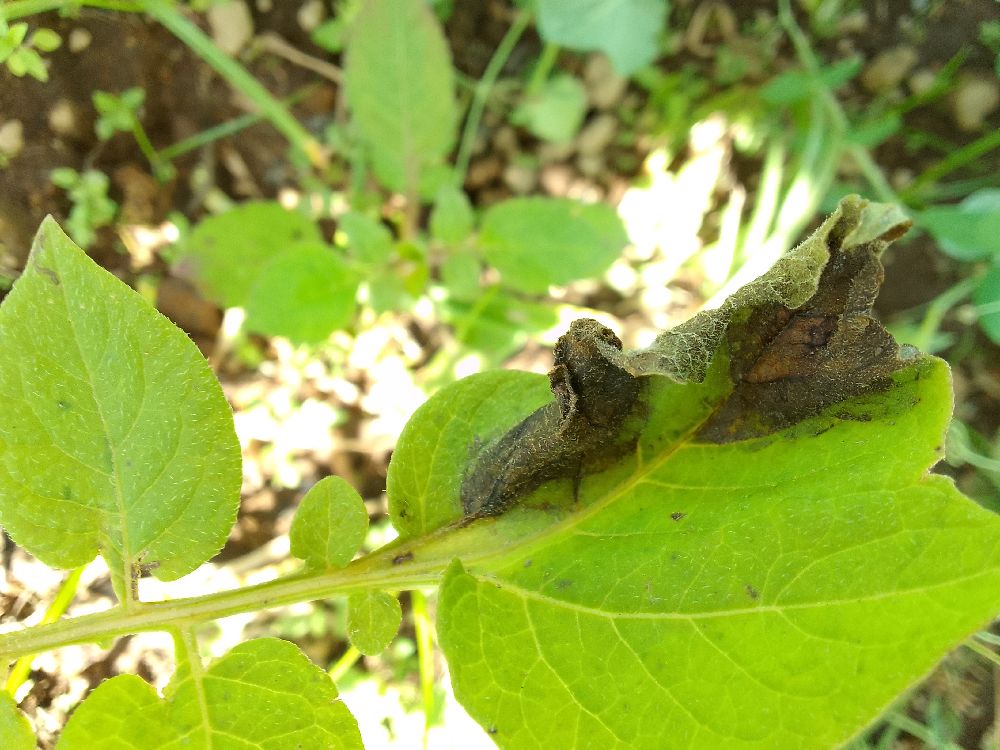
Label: Late blight